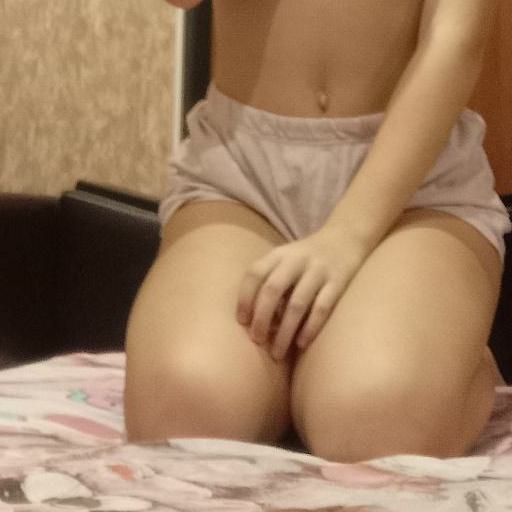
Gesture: no_gesture